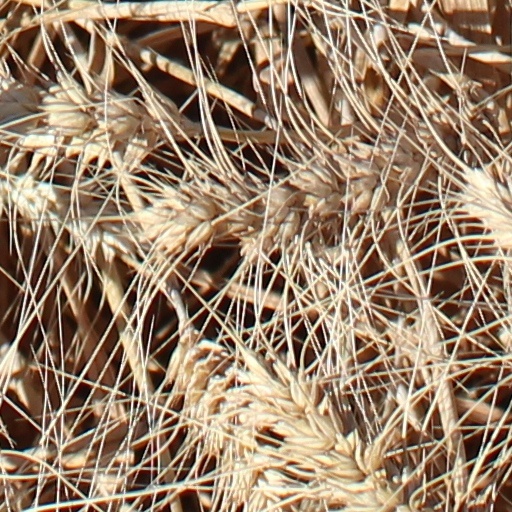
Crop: wheat